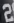
Number: 2